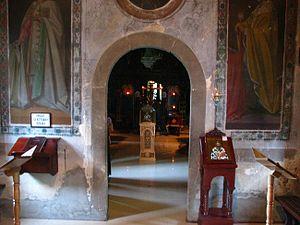
Le monastère de Bukovo est un monastère orthodoxe serbe situé près de Negotin, dans le district de Bor et dans la municipalité de Negotin en Serbie. Il est inscrit sur la liste des monuments culturels protégés de la République de Serbie.